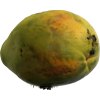
Label: papaya